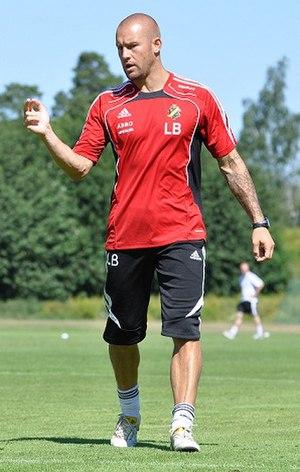
Lee Baxter est un footballeur suédois né le 17 juin 1976 à Stockholm. Il évoluait au poste de gardien de but.